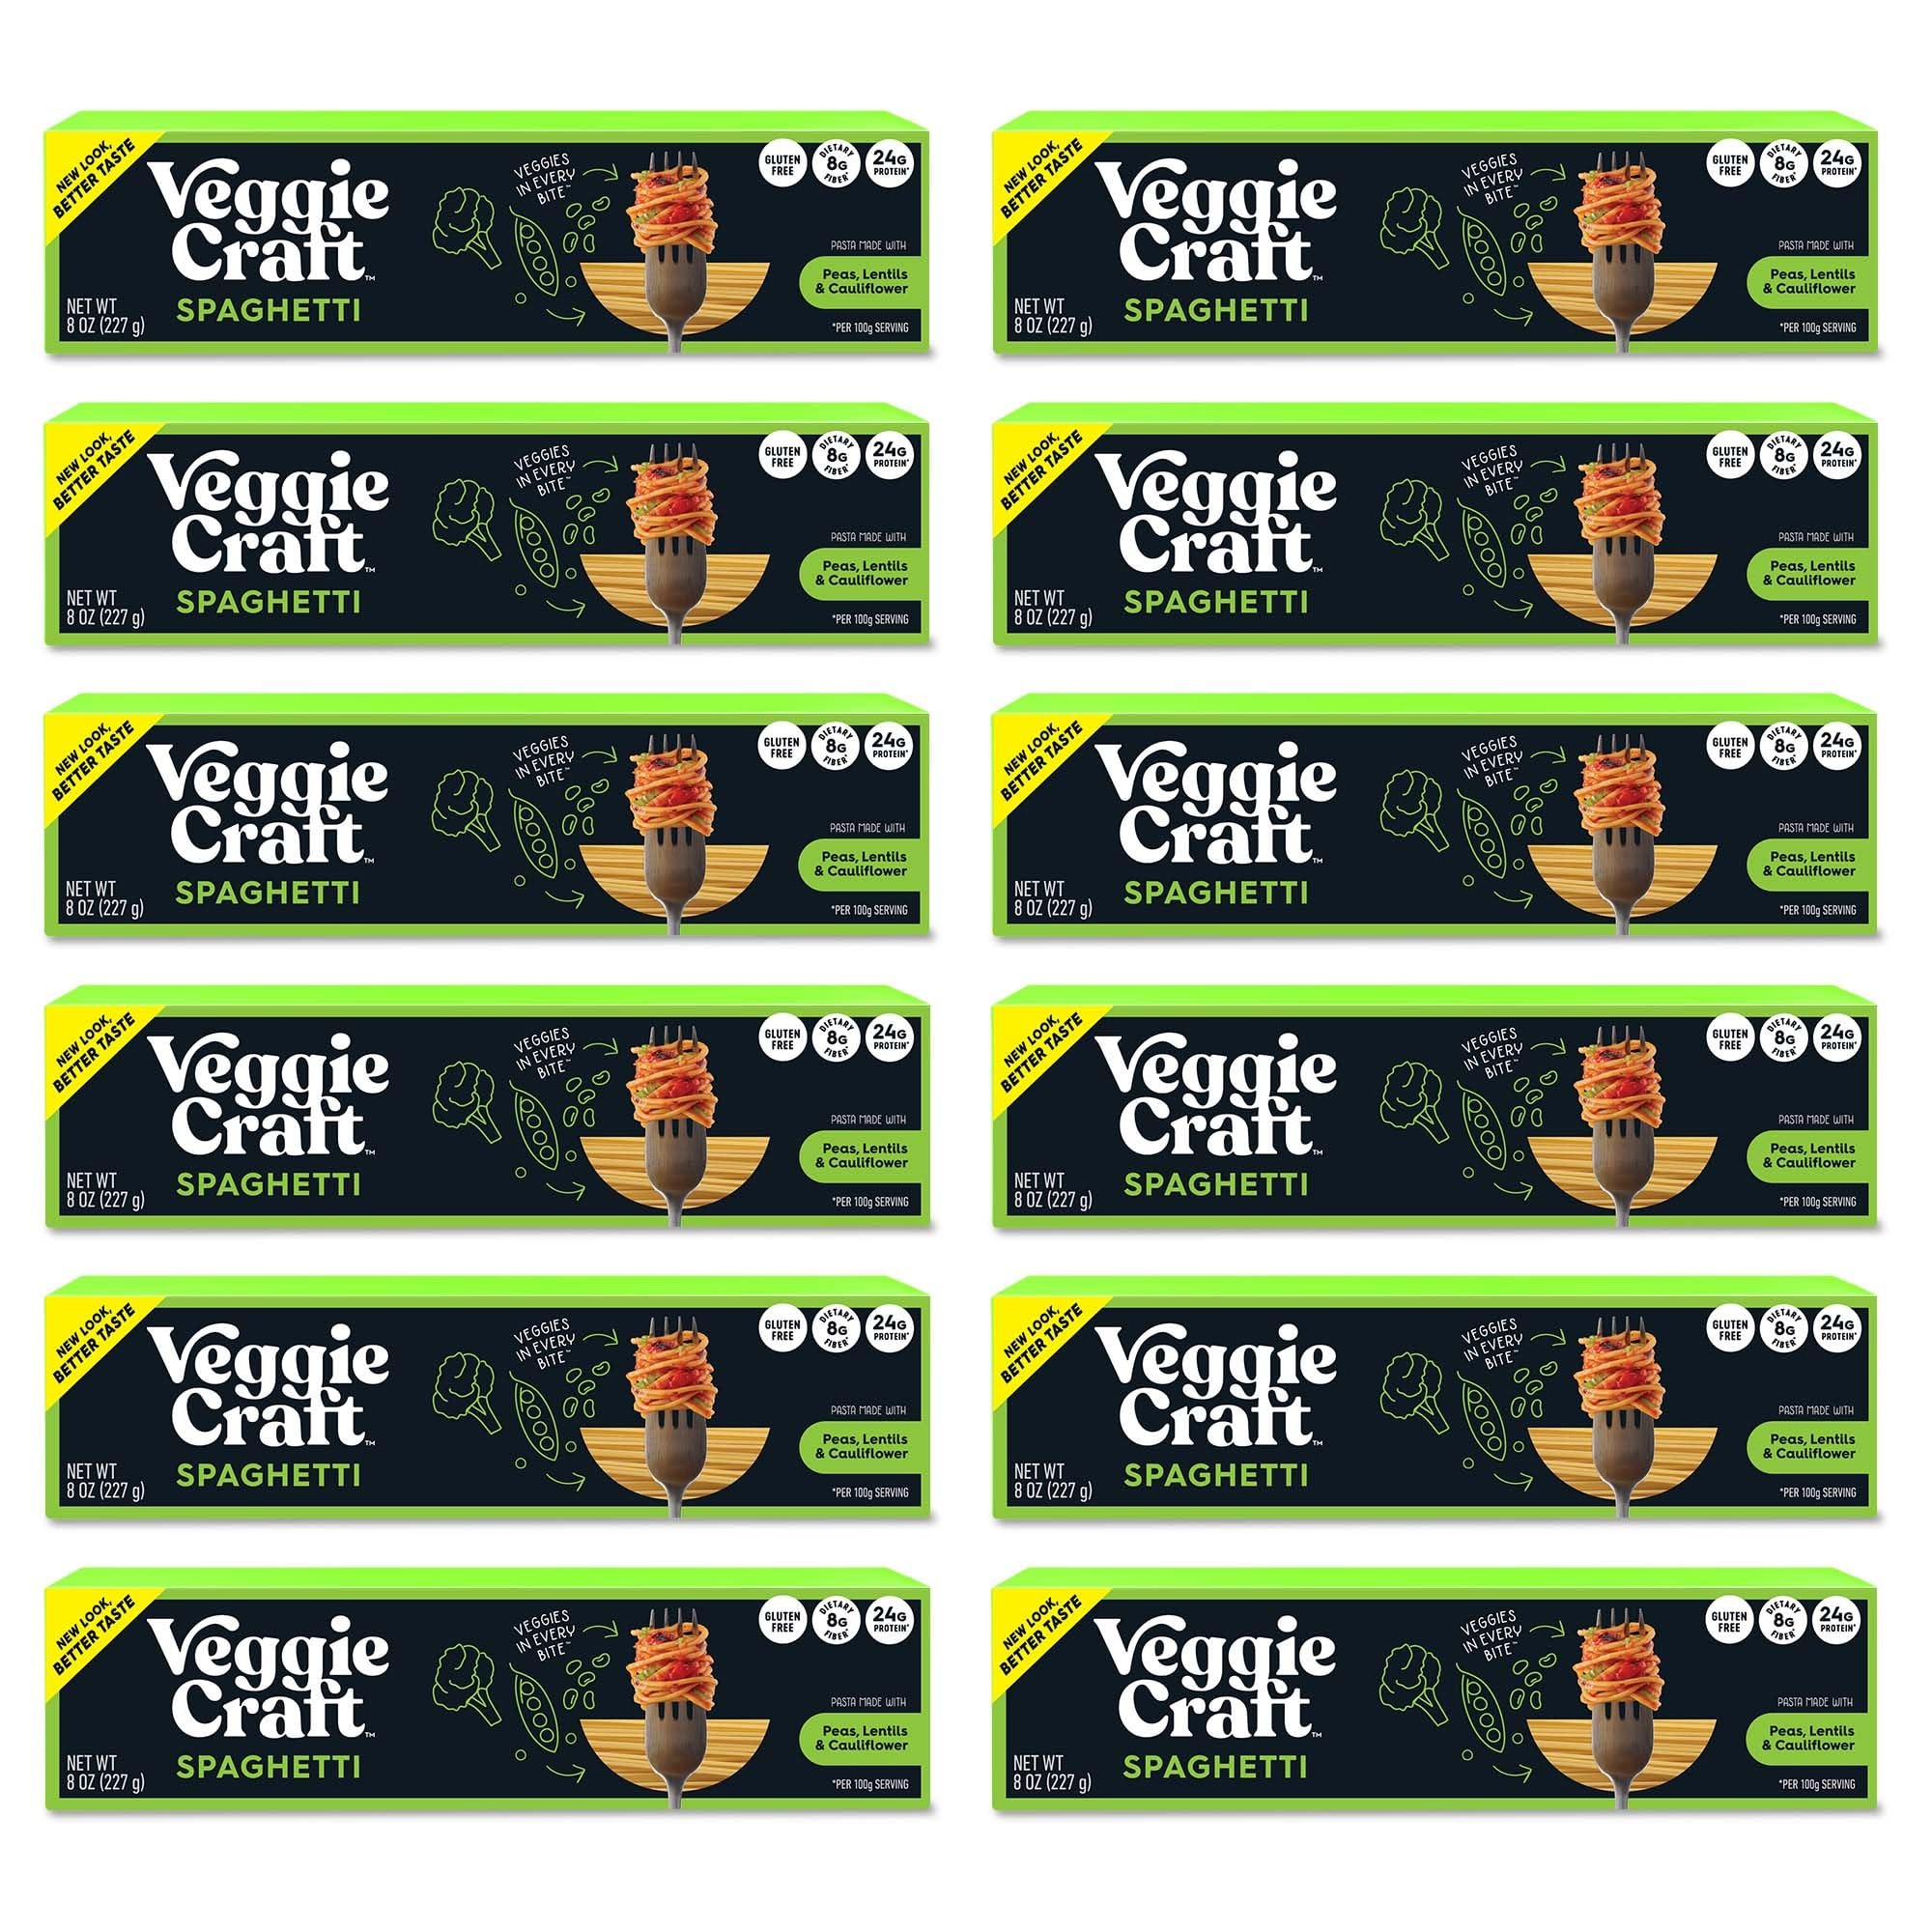
Item Name: Veggiecraft Farms Spaghetti Pasta - Gluten Free, Thin Pasta Noodles, Made with Cauliflower, Lentil & Peas, Low Carb, High Protein, Vegan, Healthy Pasta, Plant Based, High Fiber - 8 Oz (Pack of 12)
Bullet Point 1: New & Improved Recipe - We heard your feedback, and we've taken it to heart. Now, with a new and improved recipe, Veggiecraft Farms Spaghetti is equally delicious and nutritious
Bullet Point 2: Veggie Based - With a tasty blend of cauliflower, lentil, & pea flour, our Gluten Free Spaghetti Noodles have 8 grams of fiber in every serving- a healthy twist on a classic family favorite!
Bullet Point 3: Only 3 Ingredients - Produced in Italy, our 3-ingredient pasta is a good source of potassium, fiber & iron. It's packed with veggies & contains an impressive 24 grams of protein and only 1 gram of fat
Bullet Point 4: Easy Preparation - Our keto-friendly cauliflower spaghetti can be prepared in under 10 minutes. Simply boil water, add the noodles for 7-8 minutes, and enjoy with your favorite sauce
Bullet Point 5: About Us - At Veggiecraft, we believe life is all about balance. We pride ourselves in making meals that are both good, and good for you. Because when we eat well, we live better
Product Description: Veggiecraft Farms Spaghetti Pasta
Value: 96.0
Unit: Ounce

Price: 12